Self-managed social center

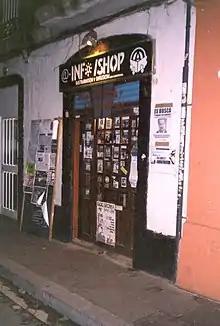
Street view of an infoshop in Barcelona

Infoshops are multi-functional spaces that disseminate alternative media and provide a forum for alternative cultural, economic, political, and social activities. Individual infoshops vary in features but can include a small library or reading room and serve as a distribution center for both free and priced/retail alternative media, particularly media with revolutionary anarchist politics. While infoshops can serve as a kind of community library, they are designed to meet the information needs of its users rather than to compete with the public library or pre-existing information centers. For alternative publishers and activist groups, infoshops can offer low-cost reprographic services for do-it-yourself publications, and provide a postal mail delivery address for those who cannot afford a post office box or receive mail at a squatted address. In the 1990s, available tools ranged from no-frills photocopiers to desktop publishing software. Besides these print publication functions, infoshops can also host meetings, discussions, concerts, or exhibitions. For instance, as activist video grew in the 1990s, infoshops screened films and hosted discussion groups that, in turn, encouraged debate and collective action. The infoshop attempts to offer a space where individuals can publish without the restrictions of the mainstream press and discuss alternative ideas unimpeded by homophobia, racism, and sexism.